Khomarlu

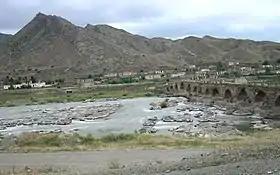
One of the two Khoda Afarin bridges

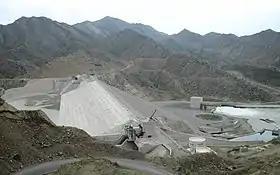
Khoda Afarin Dam at the final phase of construction

Khomarlu is a city in the Central District of Khoda Afarin County, East Azerbaijan province, Iran, serving as capital of both the county and the district. The city also serves as the administrative center for Keyvan Rural District.